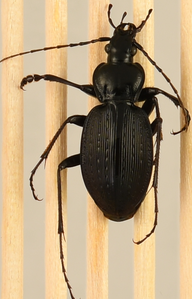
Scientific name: Carabus goryi
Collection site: Great Smoky Mountains National Park NEON (GRSM), plot GRSM_012